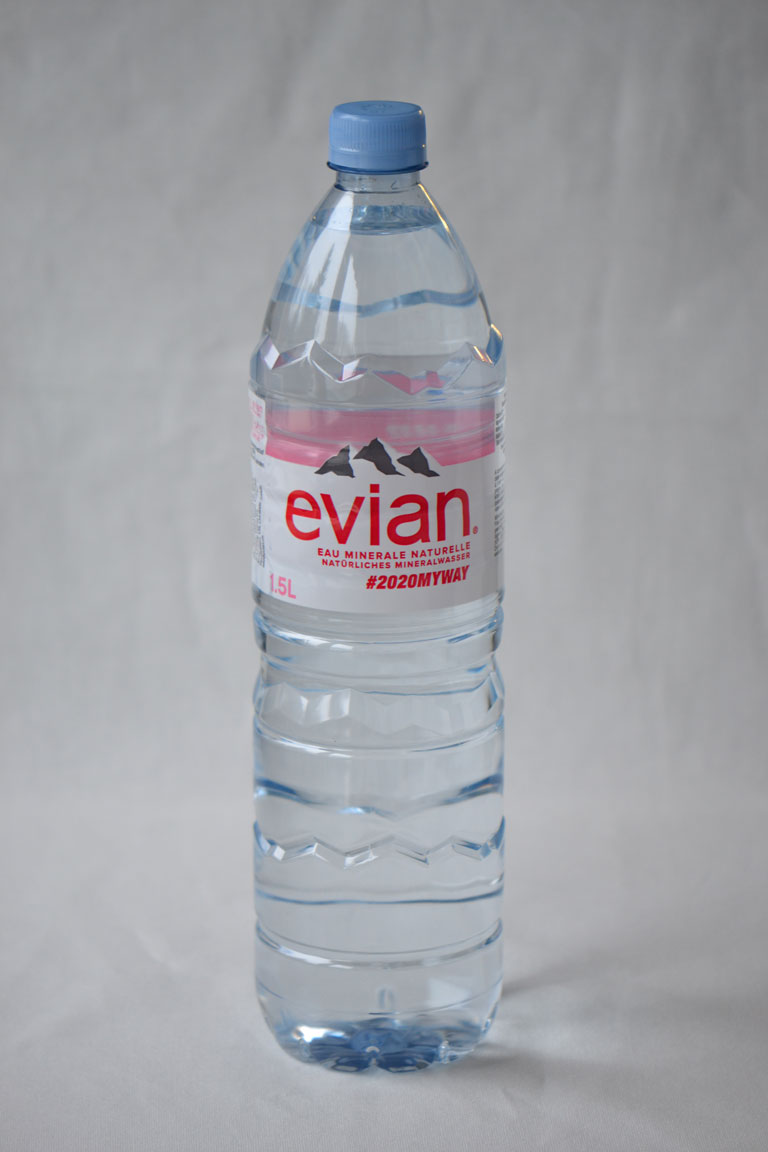
Waste category: plastic